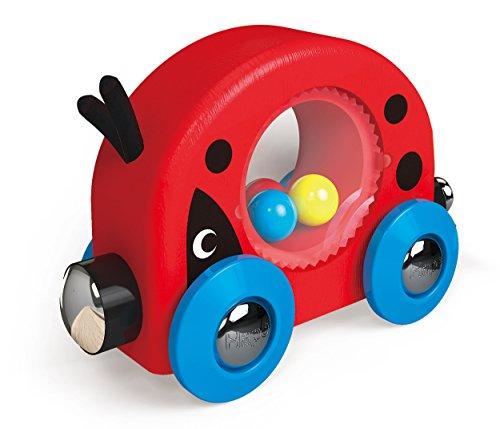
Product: Hape Wooden Railway Lucky Ladybug and Friends Train Set
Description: Features a sweet ladybug and friends.
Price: $36.61
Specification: ProductDimensions:8.3x9.8x2.4inches|ItemWeight:3.84ounces|ShippingWeight:6.4ounces(Viewshippingratesandpolicies)|DomesticShipping:ItemcanbeshippedwithinU.S.|InternationalShipping:ThisitemcanbeshippedtoselectcountriesoutsideoftheU.S.LearnMore|ASIN:B01FH04BZC|Itemmodelnumber:E3806|Manufacturerrecommendedage:18months-12years